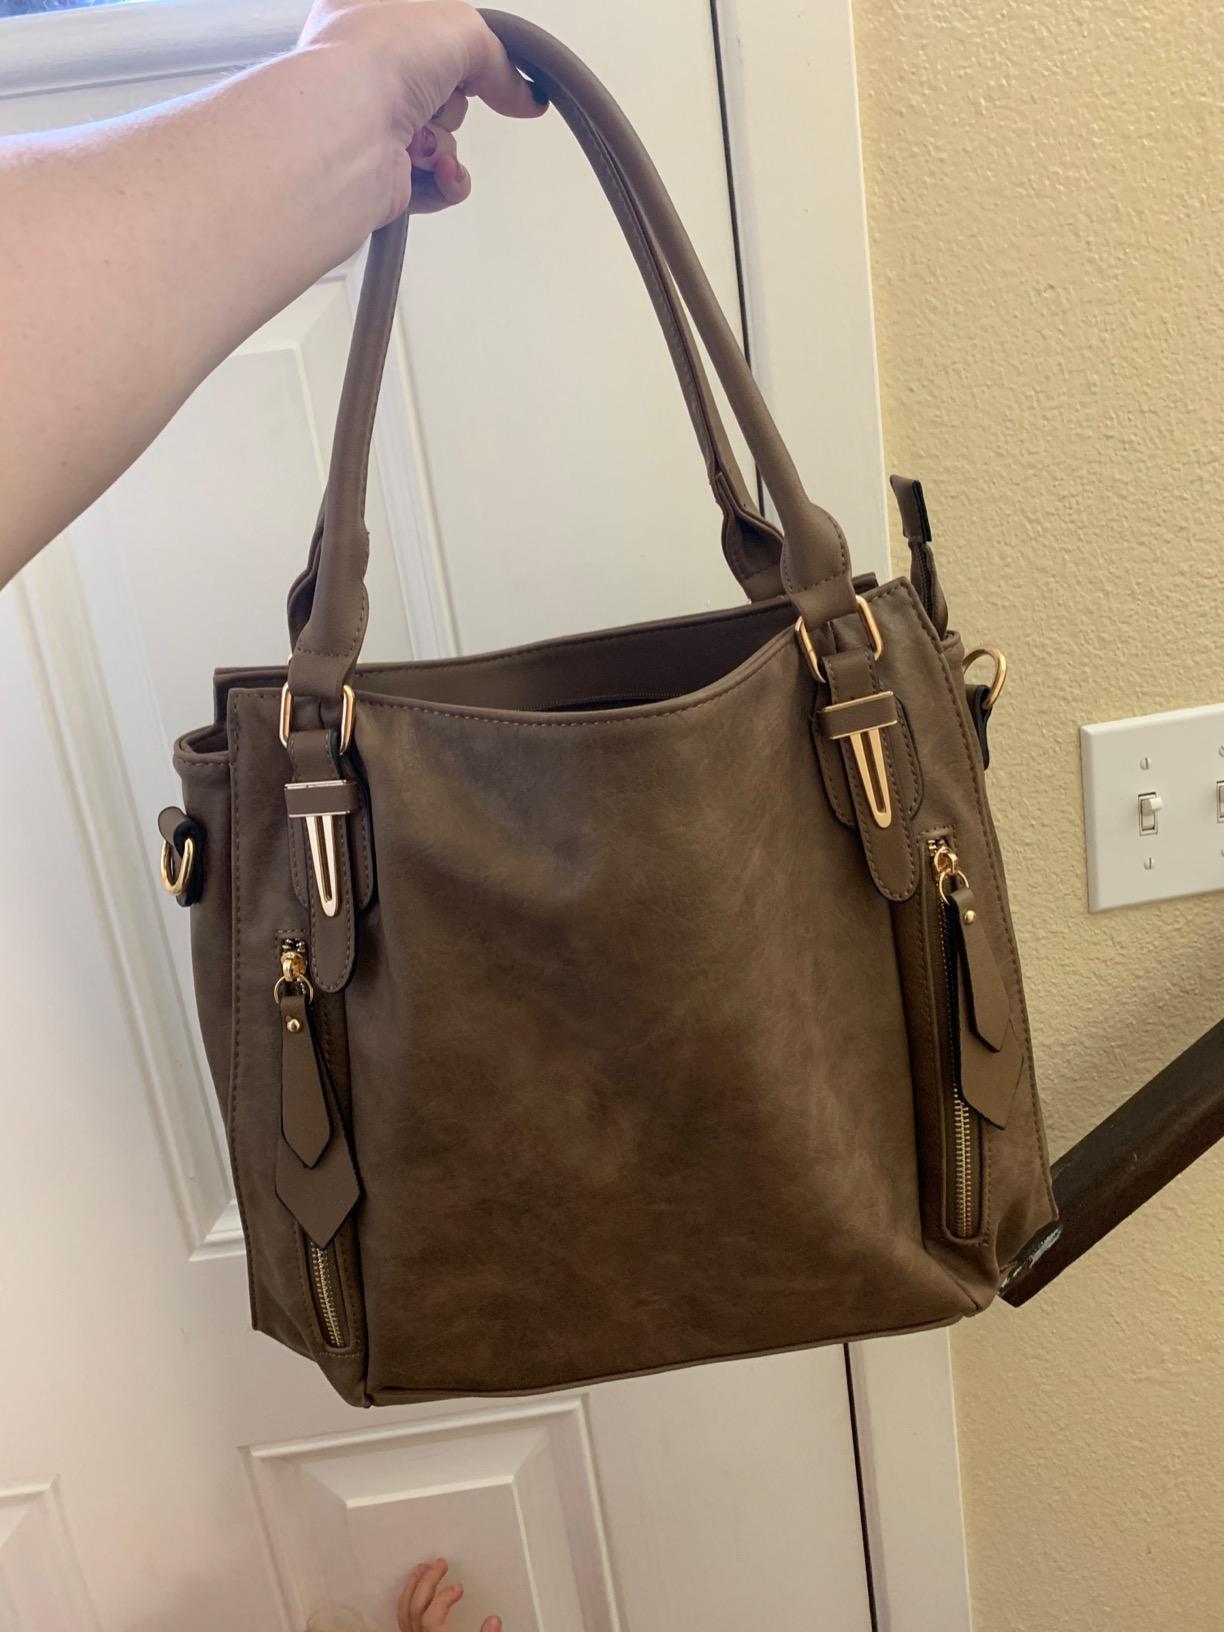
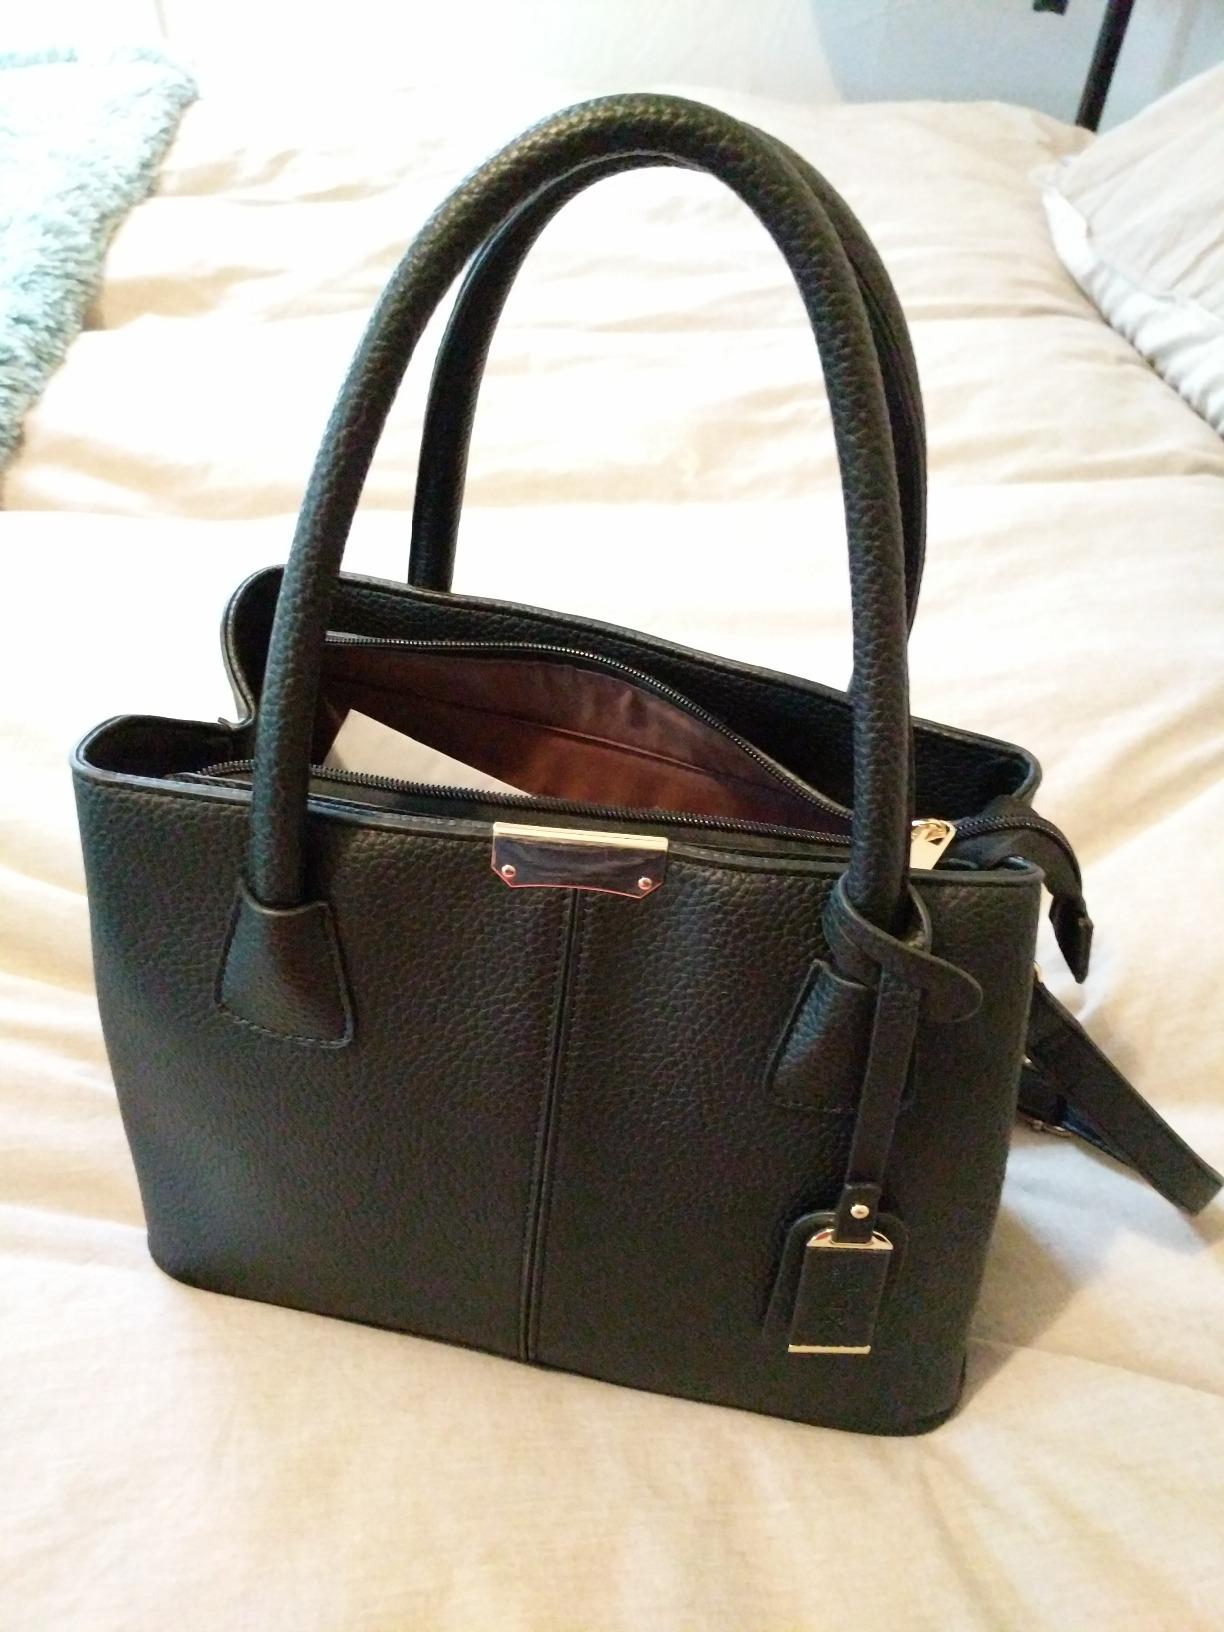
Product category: accessories_handbag
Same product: no